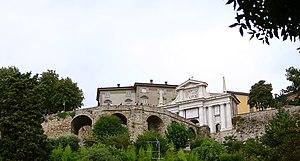
Bartolomeo Colleoni, supposé né à Solza, près de Bergame, entre 1395 et 1400 et mort au château de Malpaga le 2 novembre 1475, est un condottiere italien du XVᵉ siècle.